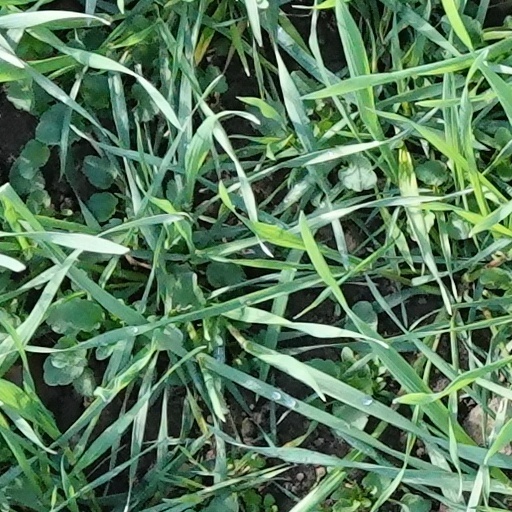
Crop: wheat